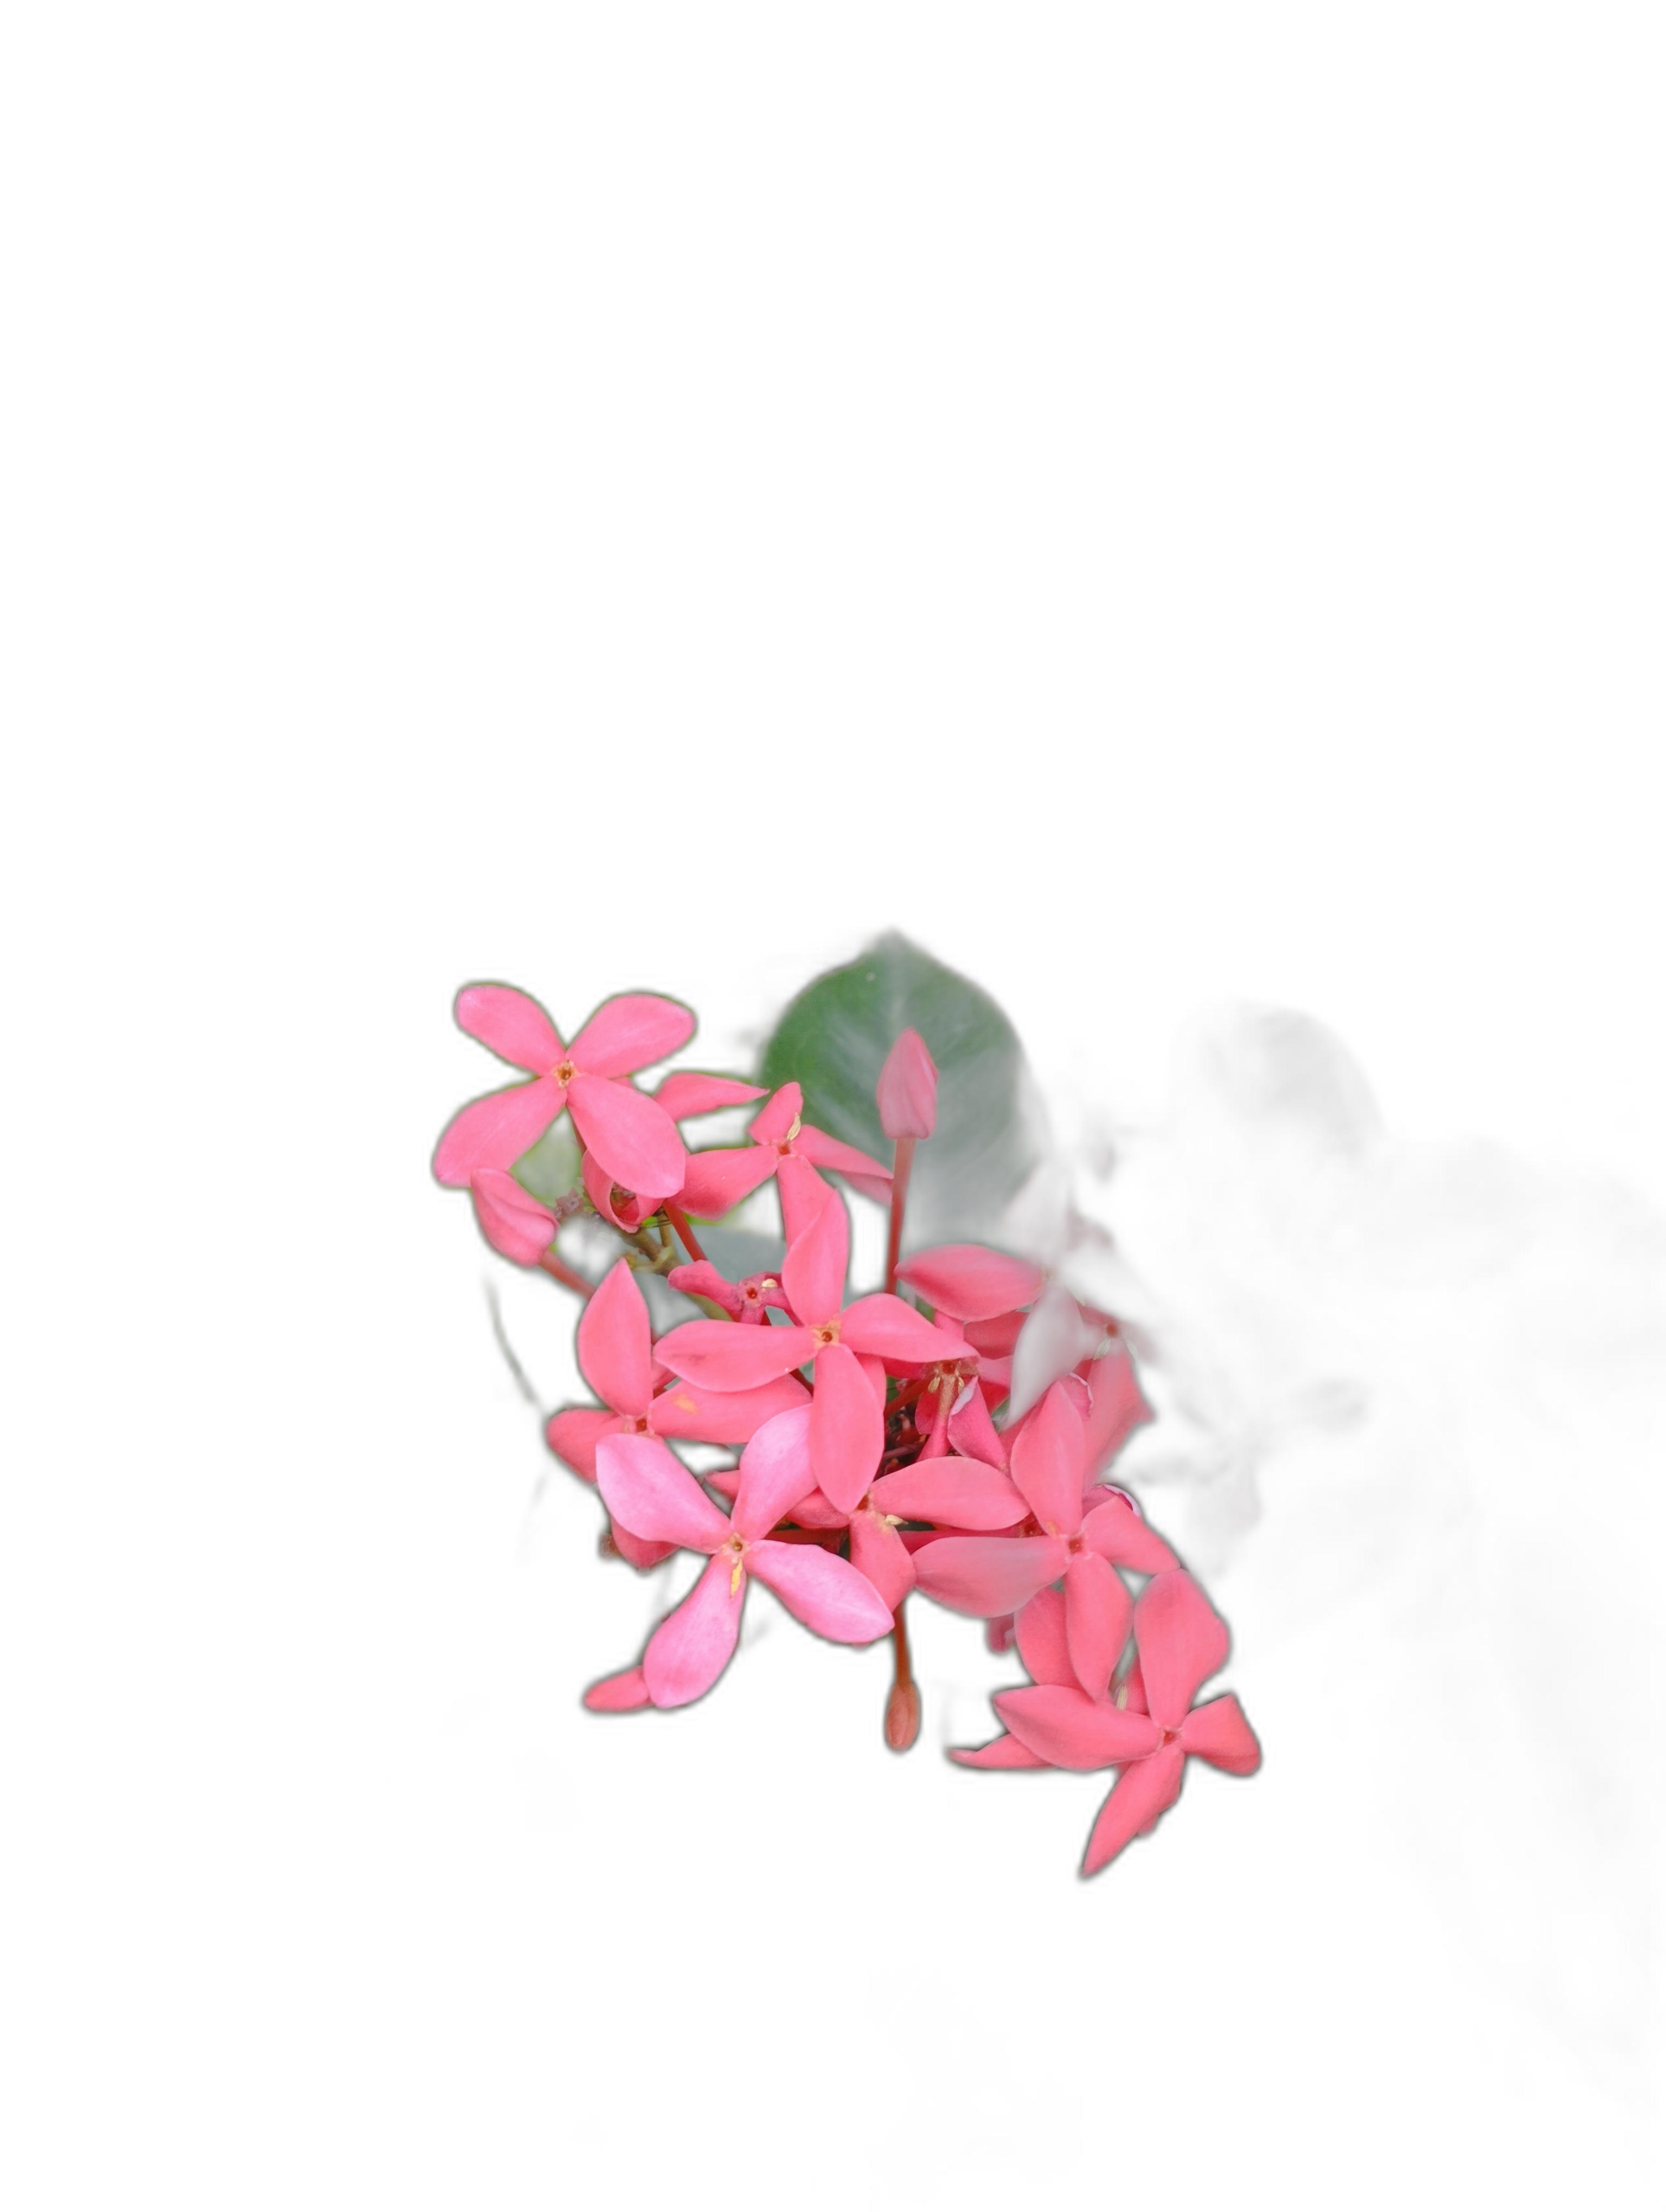
Label: Jungle geranium